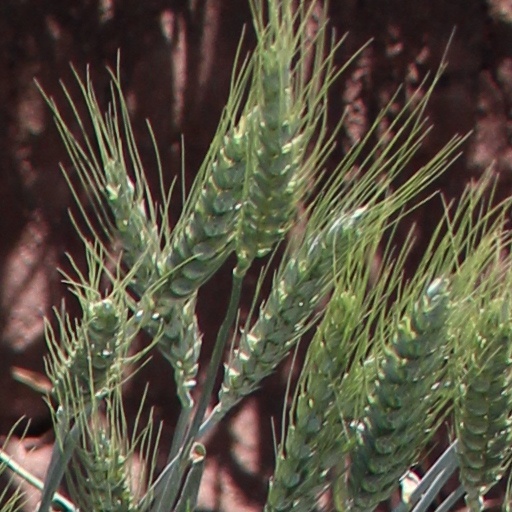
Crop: wheat